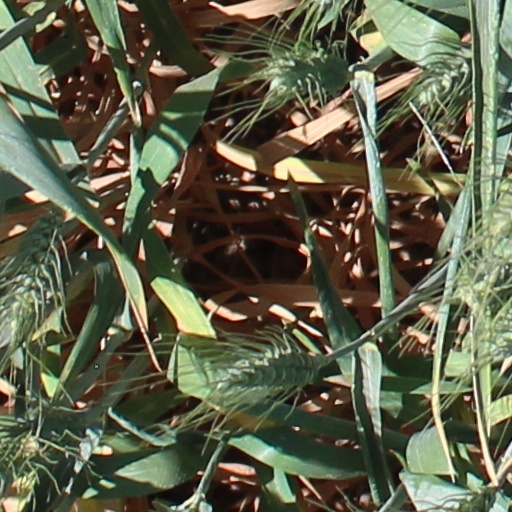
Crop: wheat